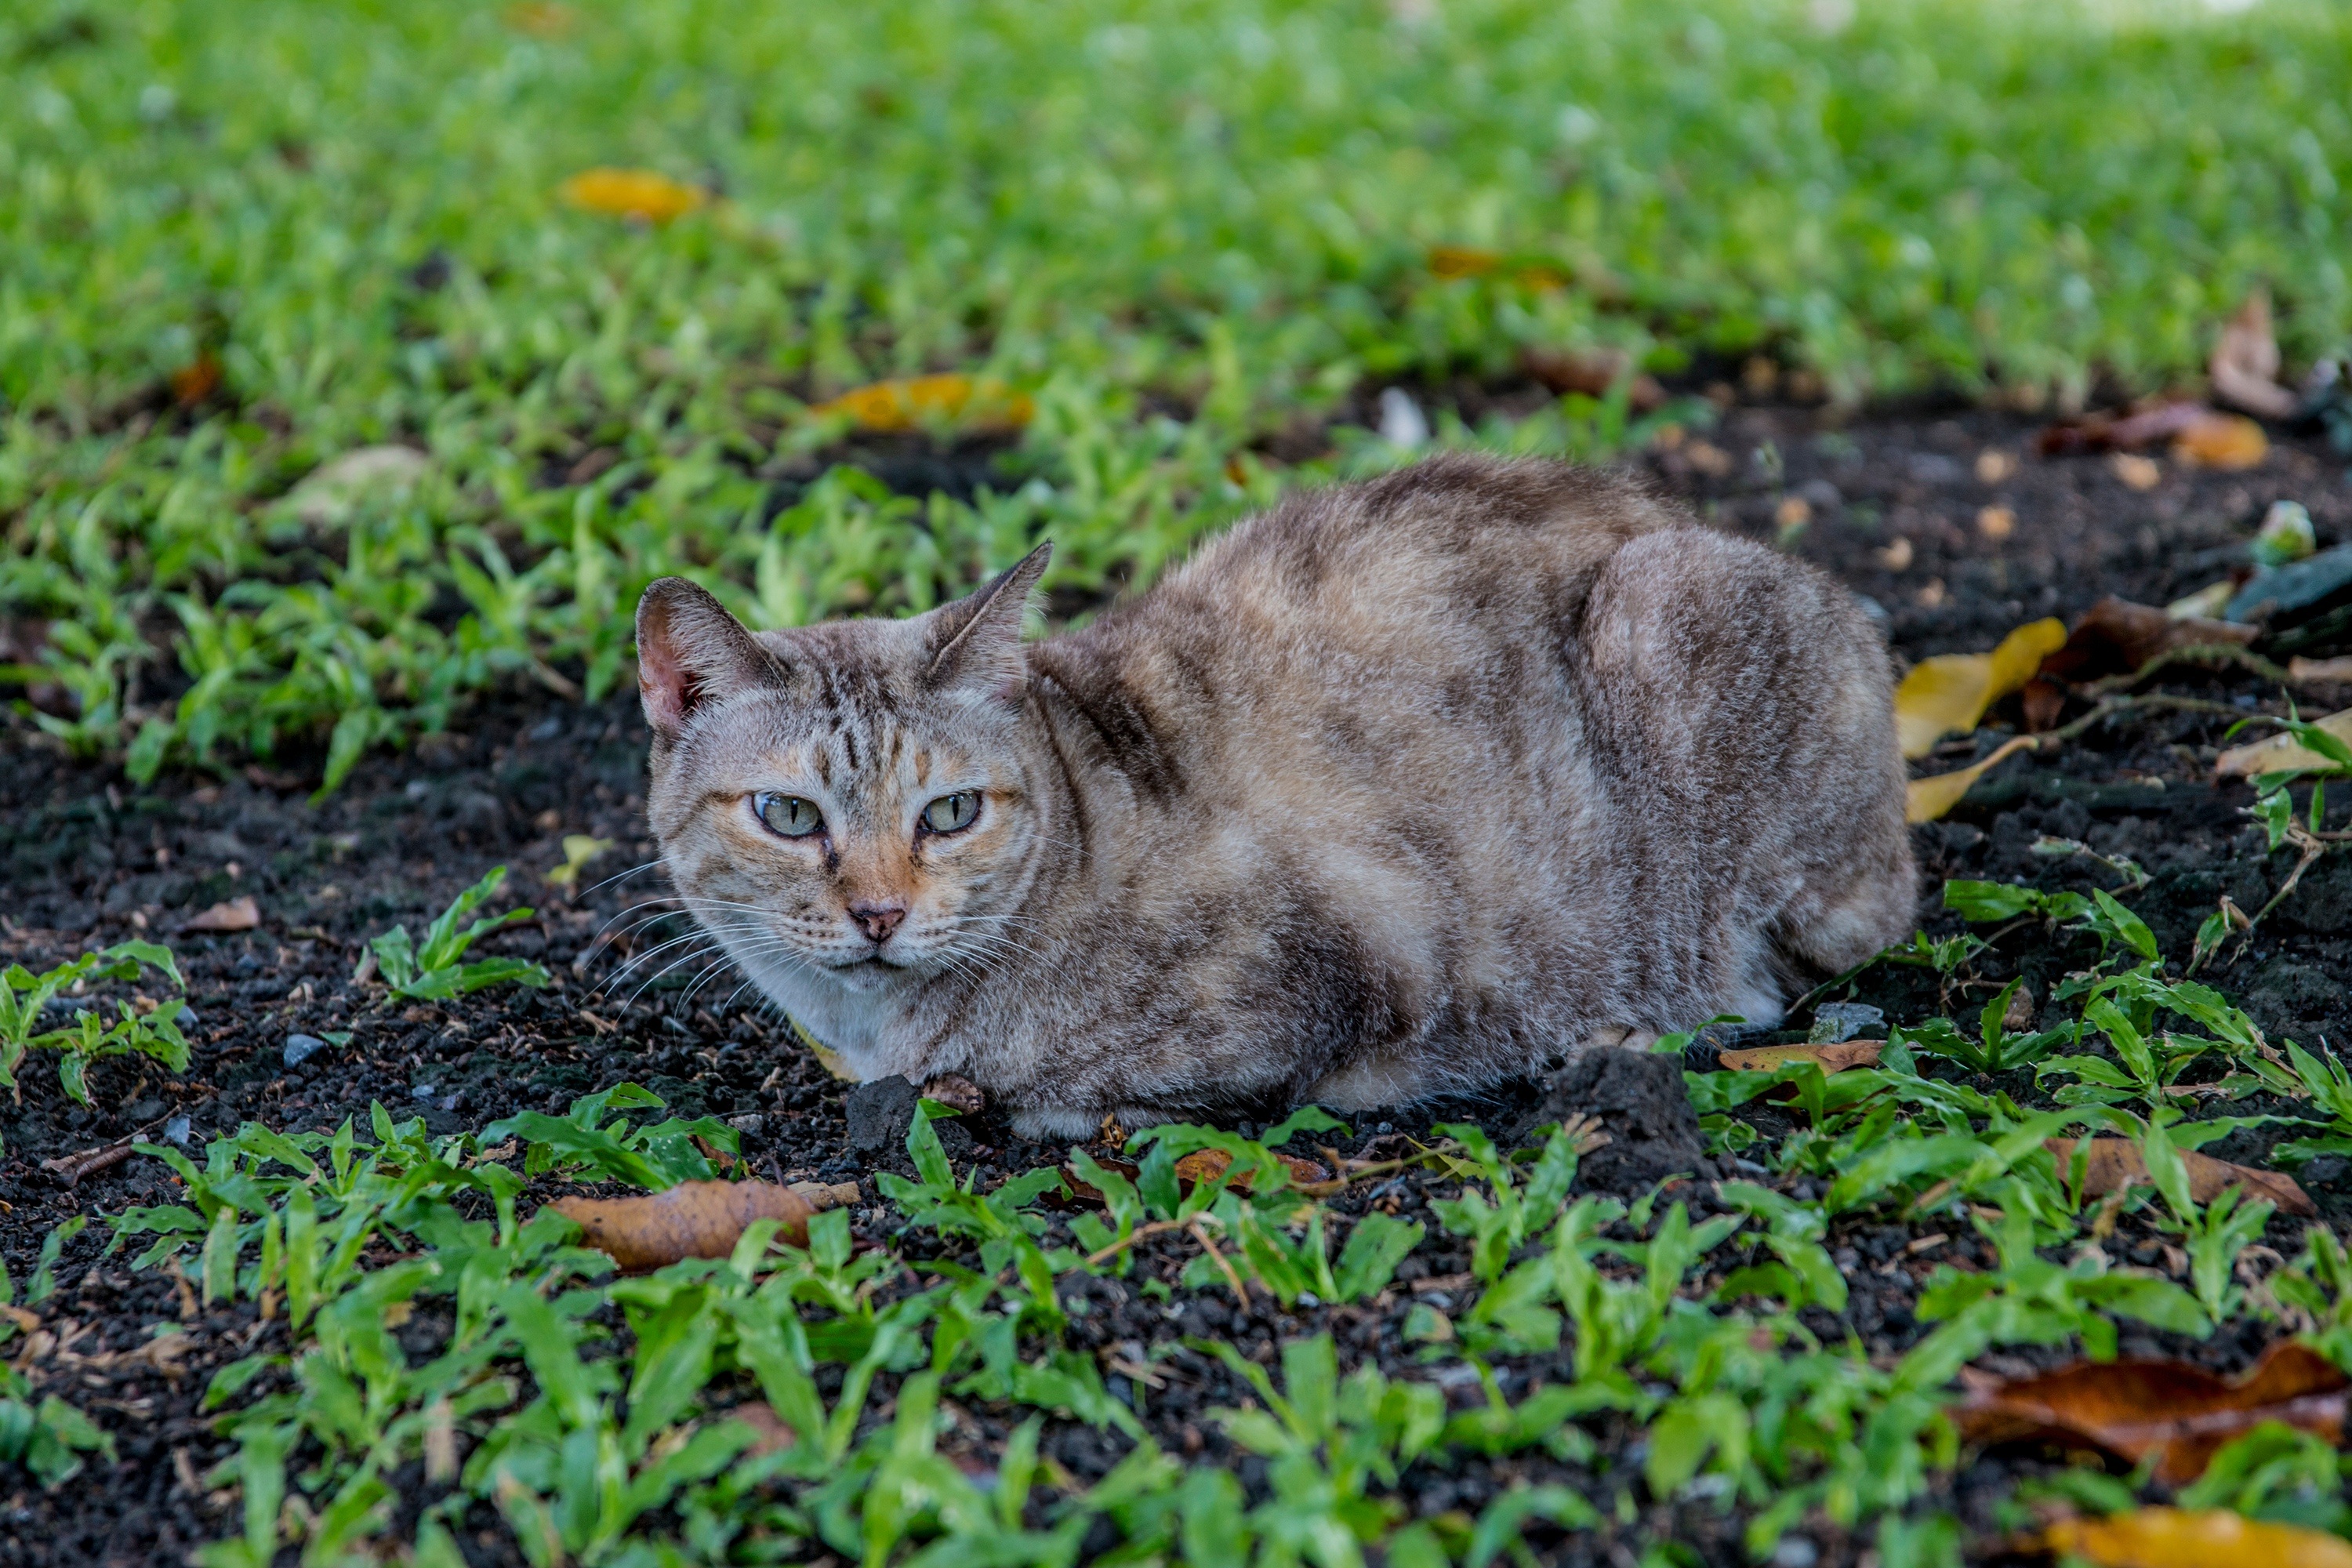
grass, wildlife, kitten, cat, mammal, fauna, whiskers, vertebrate, parks, tabby cat, wild cat, small to medium sized cats, cat like mammal, cat thailand